CD Internacional de Fútbol Sevilla Dos Hermanas

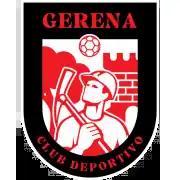
CD Gerena logo (used until 2024)

Founded in 2006, Gerena first reached the Tercera División in 2013, after winning their Primera Andaluza group. In 2015, the city's stadium was renamed to José Juan Romero Gil, the club's manager who took them to the fourth tier.